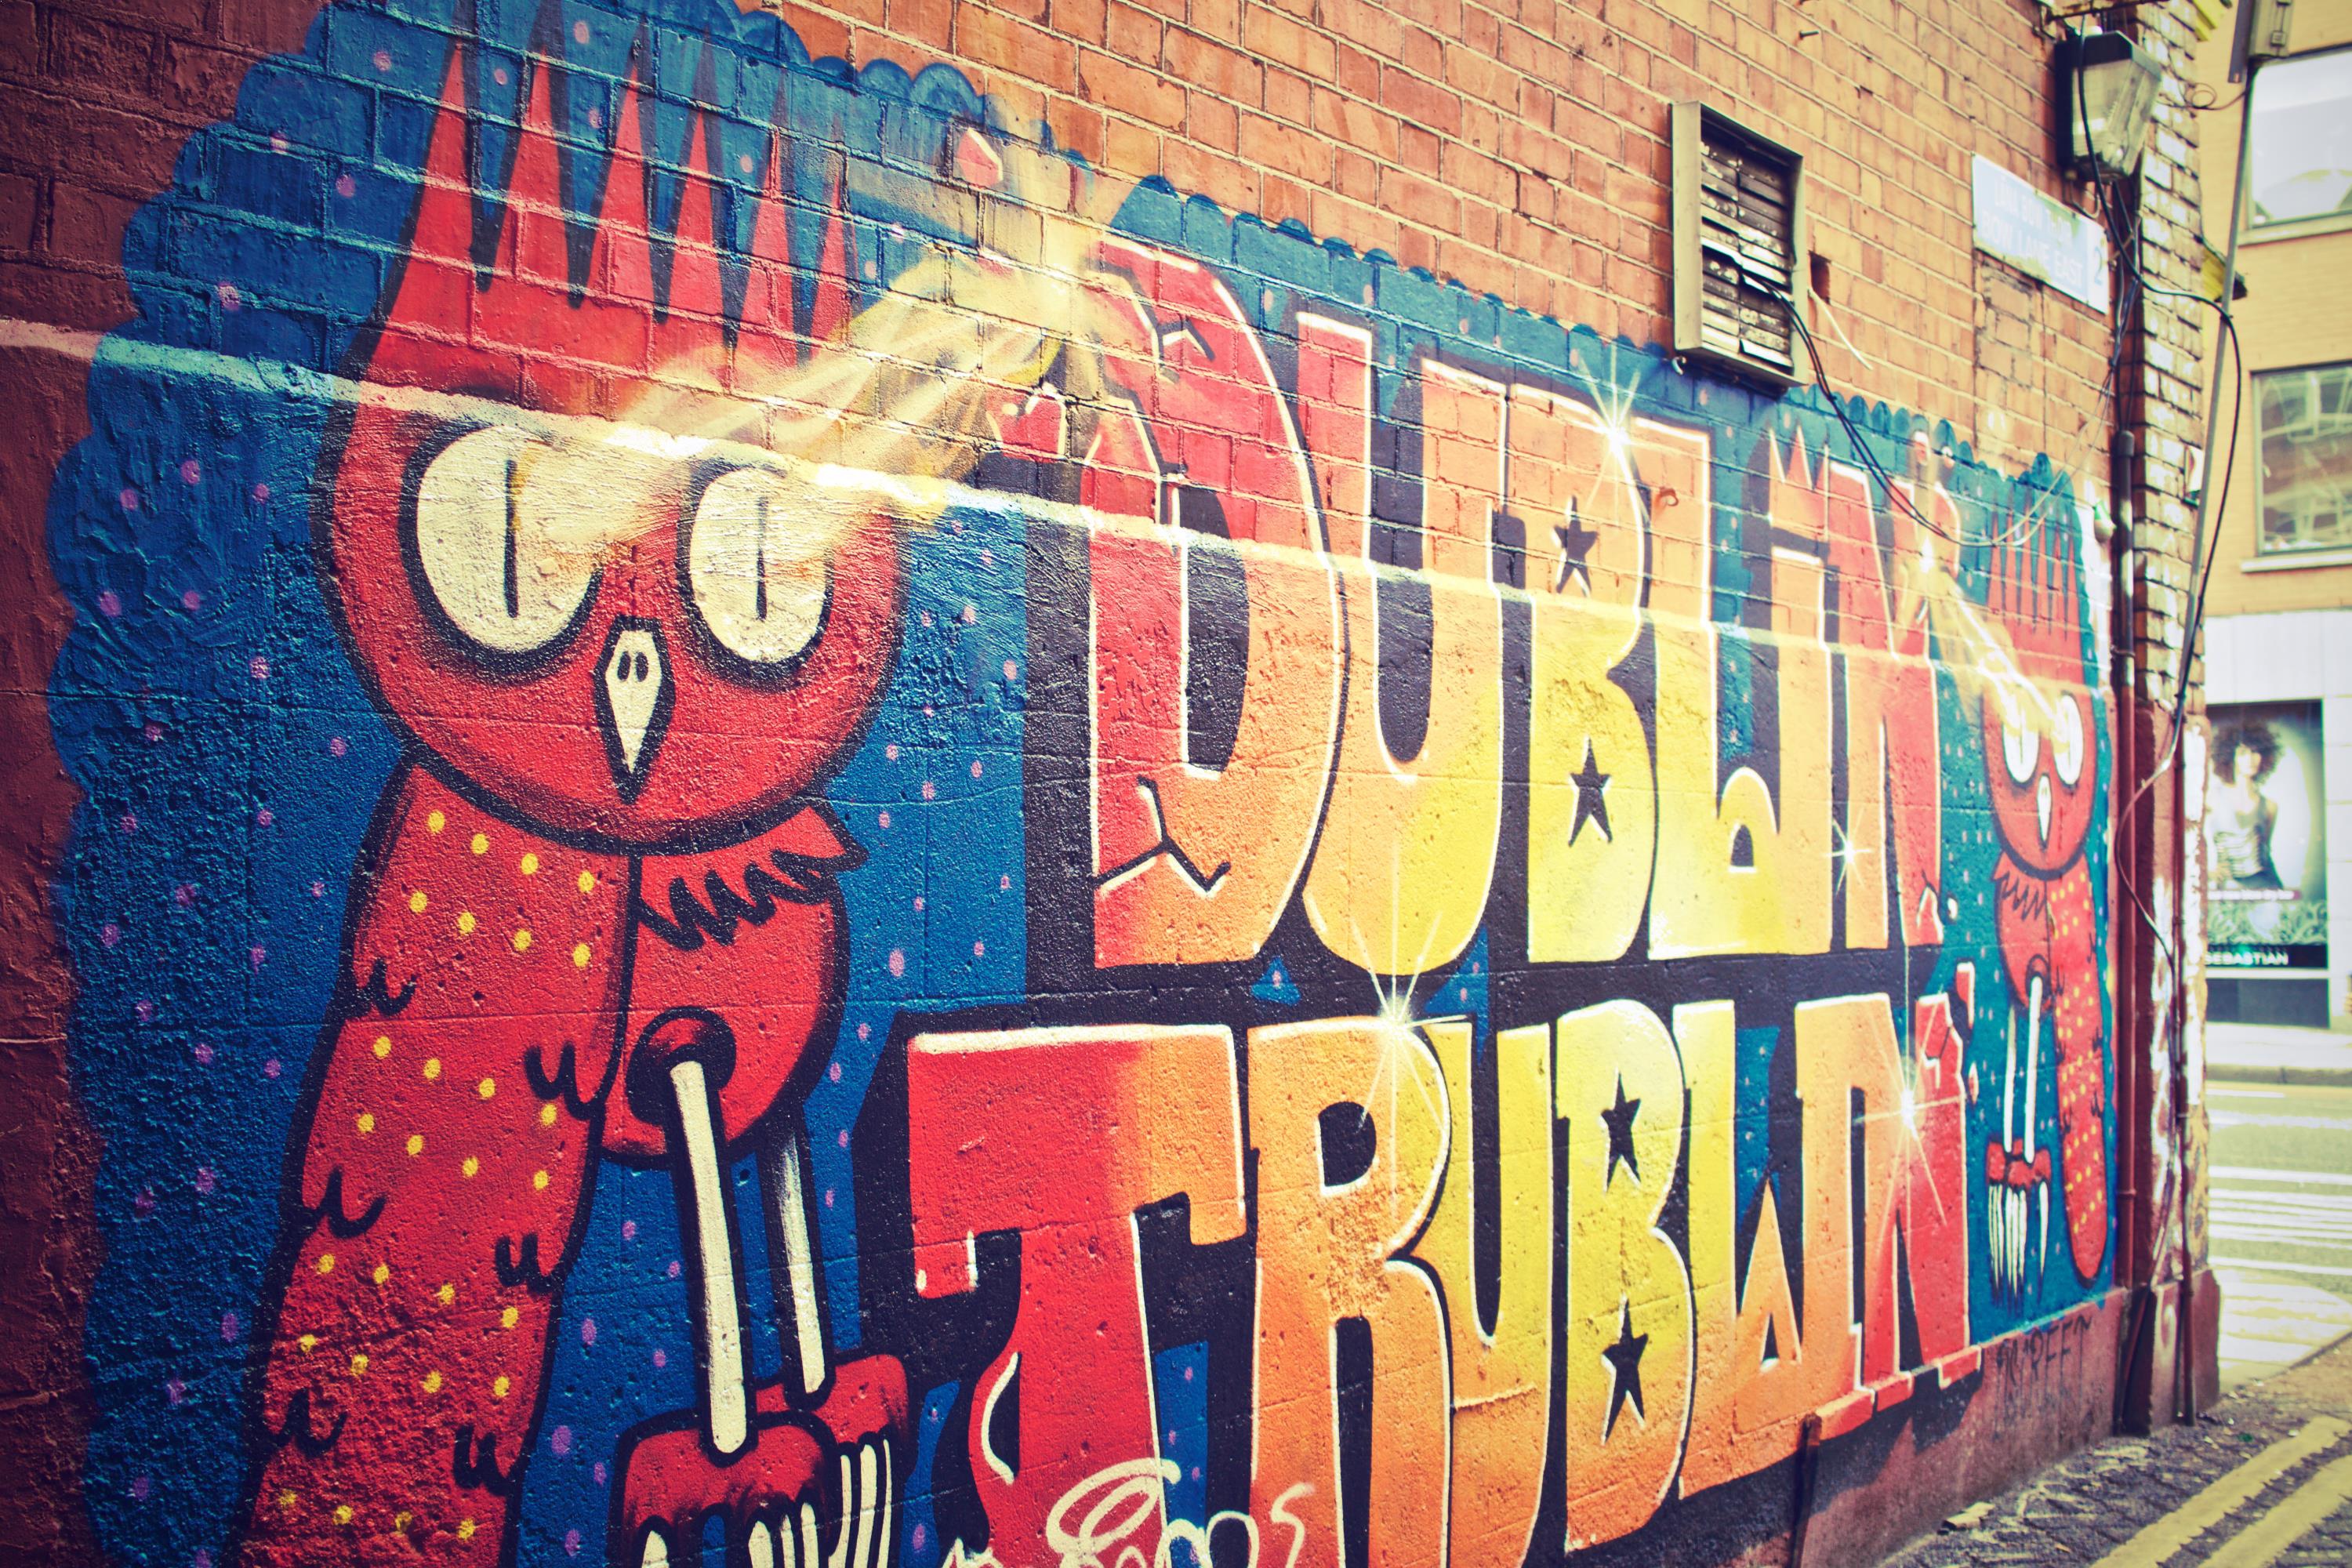
graffiti, street art, wall, art, mural, font, visual arts, tree, architecture, street, painting, modern art, graphics, facade, city, paint